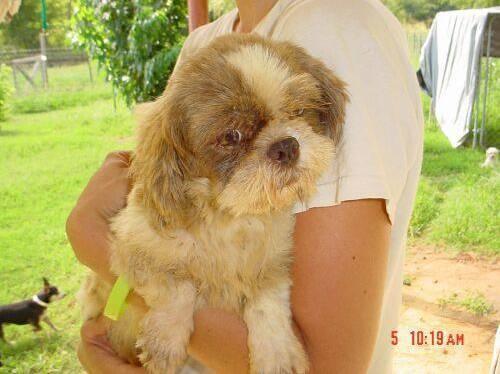
dog